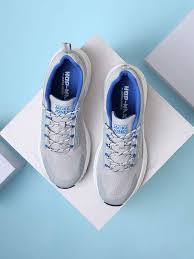
Label: Sneaker